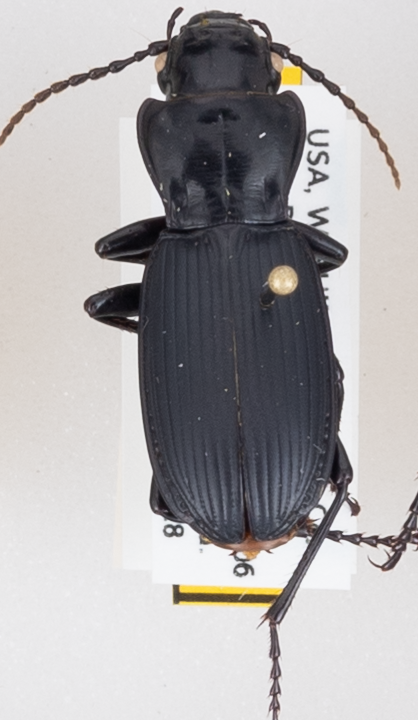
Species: Pterostichus lama
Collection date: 2020-07-28
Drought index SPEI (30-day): -0.1
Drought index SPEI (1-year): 0.32
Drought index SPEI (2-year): -1.69